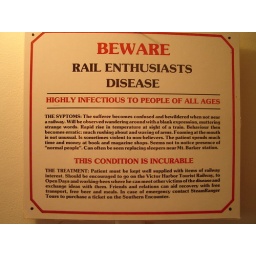
A hilarious sign in my grandpa's train shed.